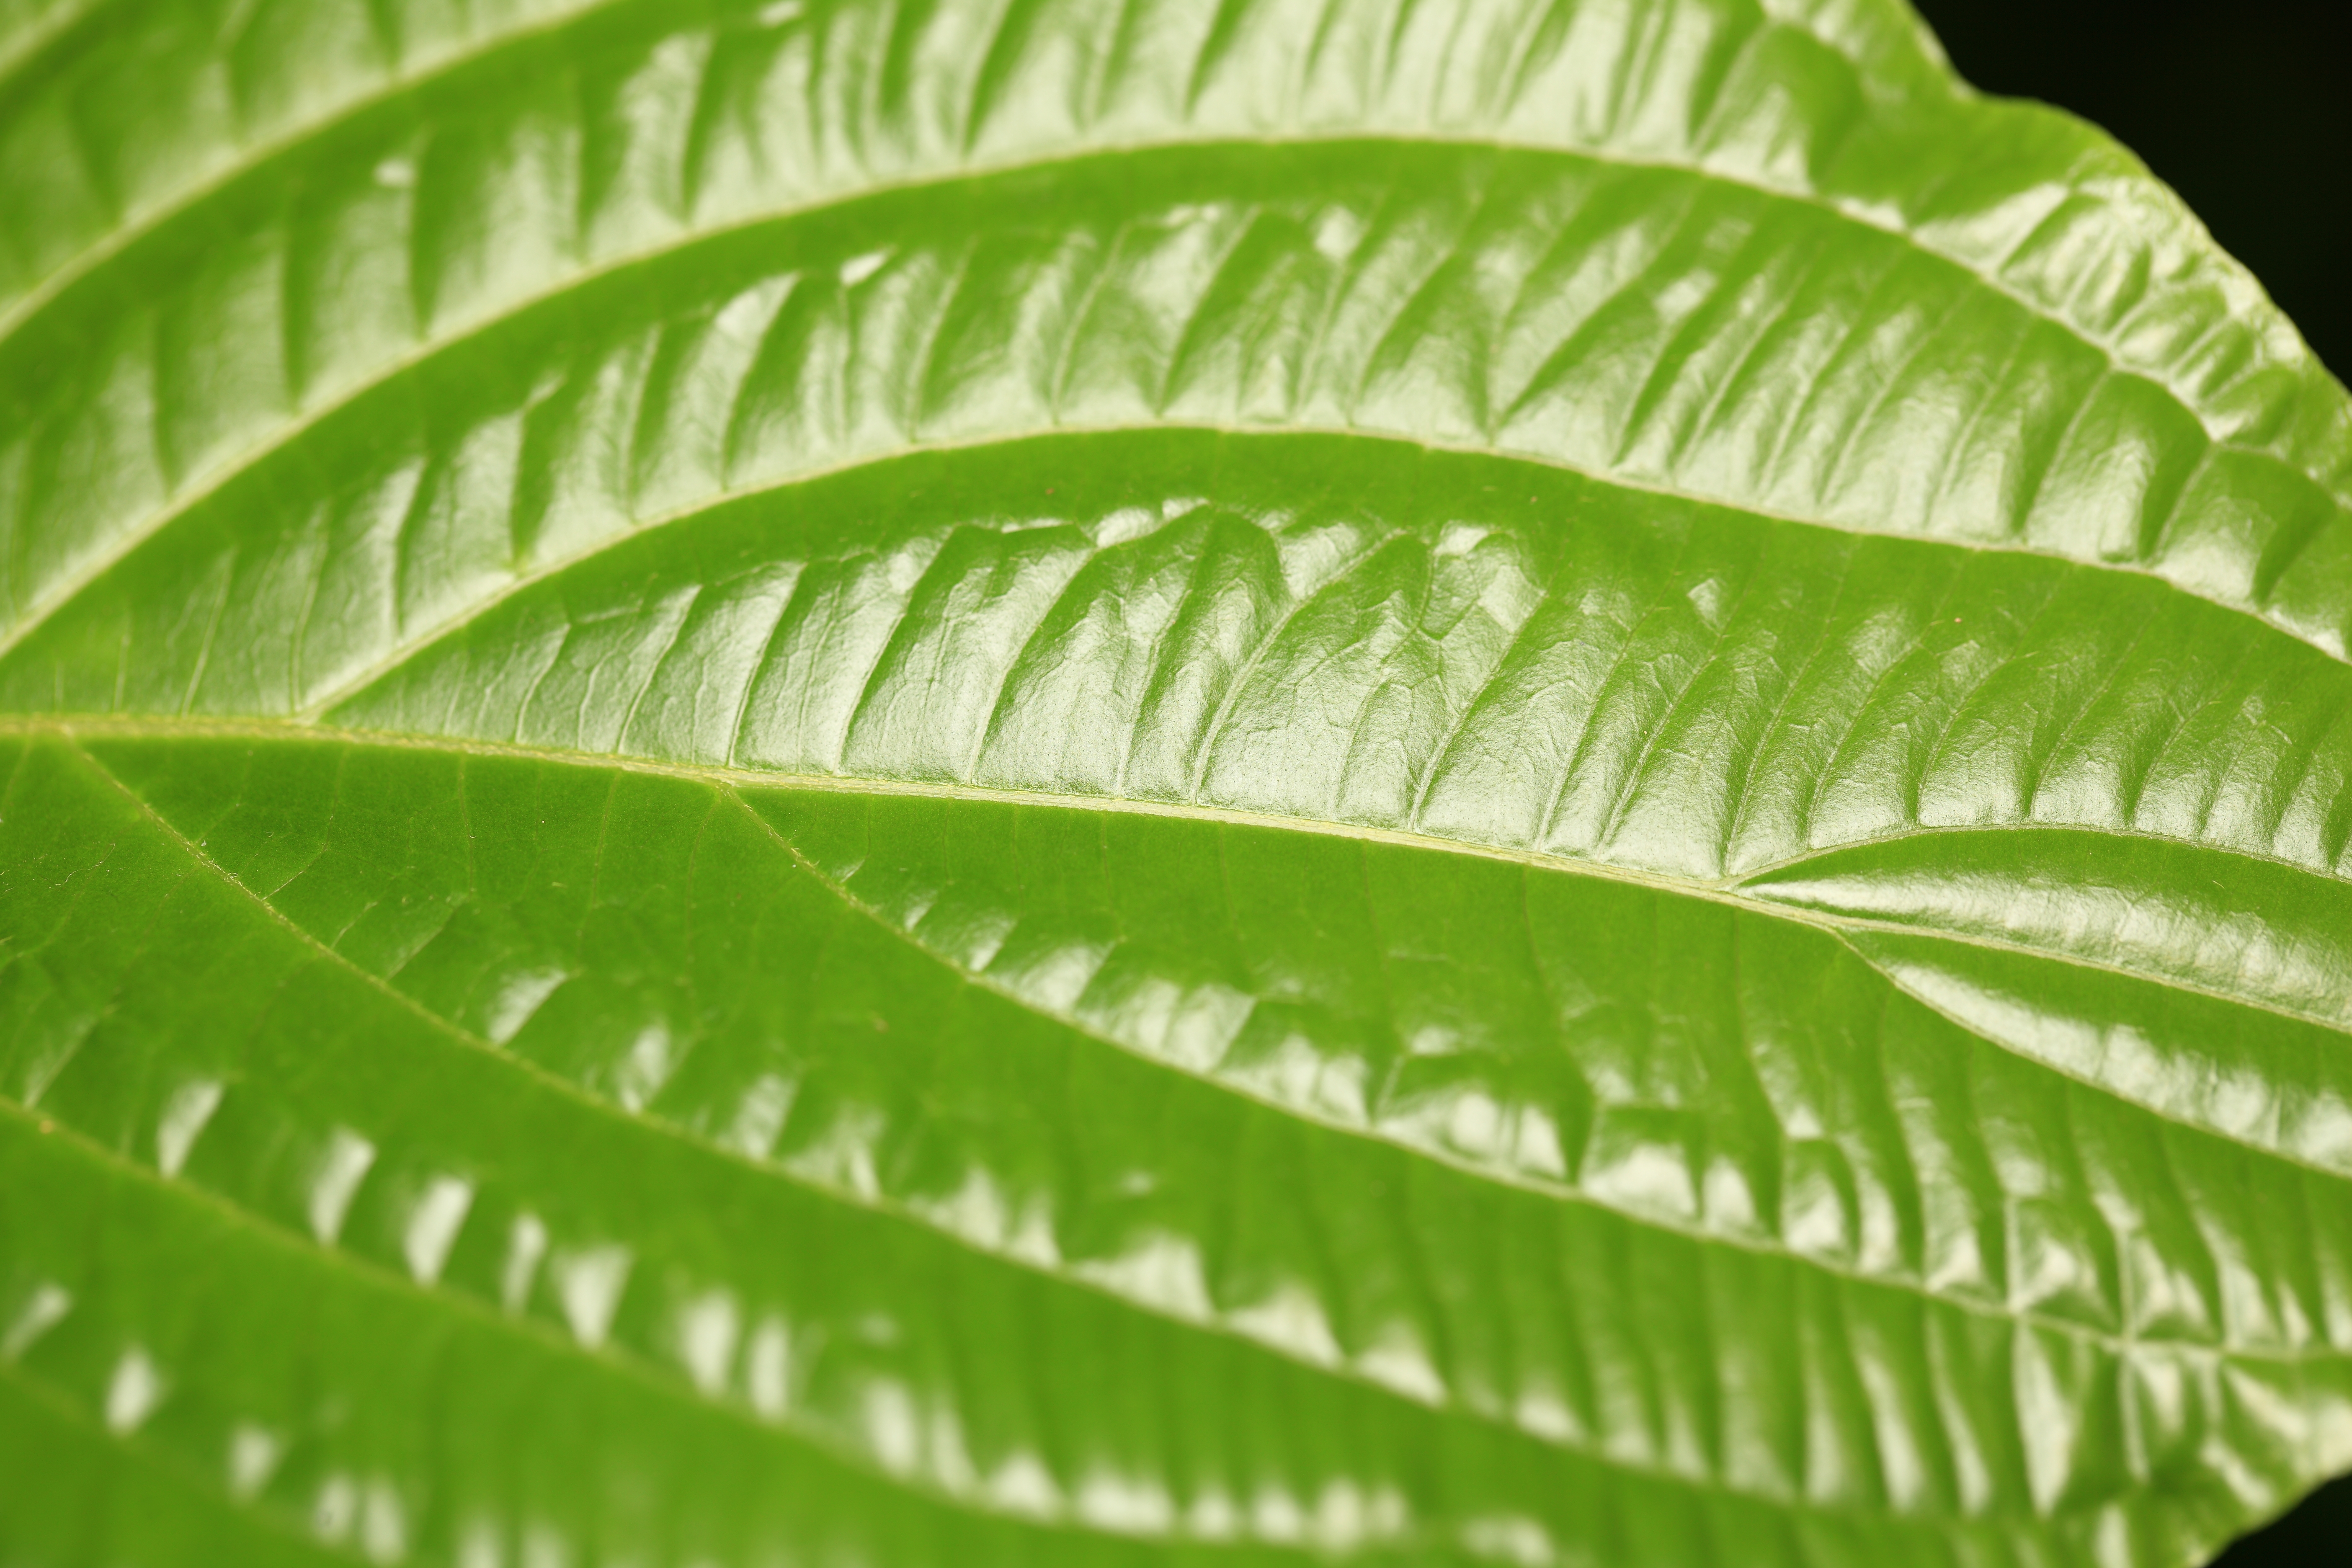
tree, branch, plant, leaf, flower, green, high, park, botany, flora, fern, close up, tokyo, 5d, hires, markii, hi, res, resolution, yumenoshima, koutouku, macro photography, plant stem, land plant, ferns and horsetails, vascular plant